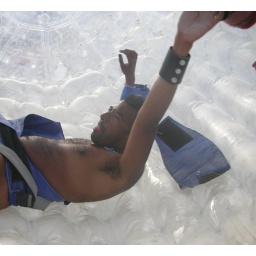
Les in plastic ball .